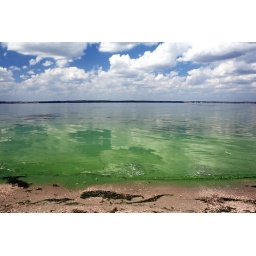
This photo was taken near green river behind the city, Nikolaev, Ukraine.